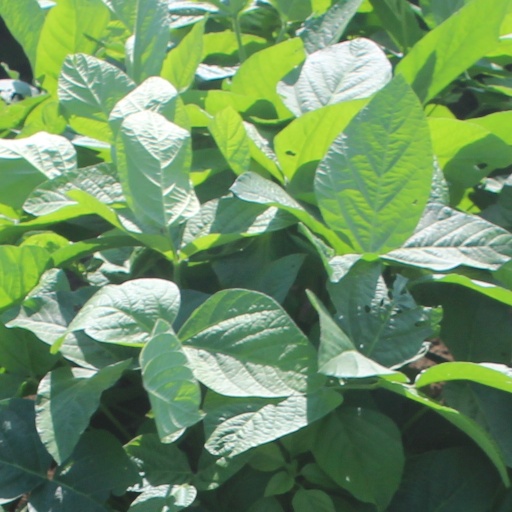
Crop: soybean